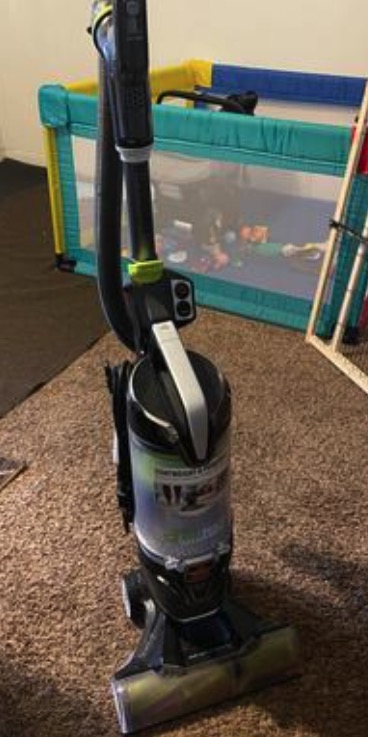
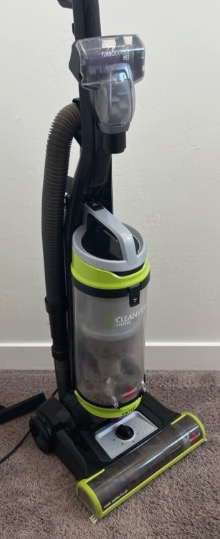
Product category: items_vacuum
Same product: no